Army of Flanders

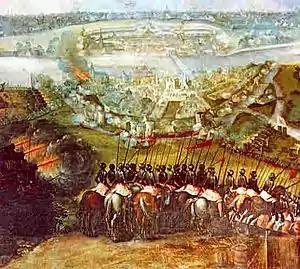
The Army of Flanders taking Maastricht in 1579

By the time that Alexander Farnese, the future Duke of Parma, took control of the army in 1578, the Low Countries were increasingly split between the rebellious north and those southern provinces still loyal to Spain. With the arrival of large numbers of troops from Spain, Farnese set about consolidating Spanish control in the south, beginning with Maastricht. Farnese commenced the Siege of Maastricht on 12 March 1579. He ordered his troops to sap the walls. The inhabitants of Maastricht too were digging to reach the Spanish tunnels. Deep underground the fighting continued. Hundreds of Spanish soldiers died as boiling water was poured into their tunnels. Others died because of a lack of oxygen when the Dutch defenders ignited fires within them. Another 500 Spanish soldiers died when a mine, which they planned to use to blow up the wall, exploded prematurely. In the night of 29 June, Farnese managed to get into the city while the exhausted defenders were asleep. Spanish units who breached the city walls first raped the women (some of whom, in fighting to defend the city, had transgressed gender roles and forfeited their right to mercy), then massacred the population. By 1585, Farnese had reconquered the cities of Brussels, Ghent, and Antwerp, as well as the Duchy of Brabant and most of Flanders. At this point the Army was diverted from its original function of fighting the northern rebels to addressing the problem of England, at war with Spain. Farnese believed that the Army could hope to cross the Channel in force, relying upon a Catholic uprising in England to support it; instead, Philip decided to undertake a naval attack using the Spanish Armada in 1588. The Army of Flanders moved against Ostend and Dunkirk in preparations for a follow-up manoeuver across the Channel in support of the Armada, but the defeat of the main naval force brought an end to these plans.